Mission, British Columbia

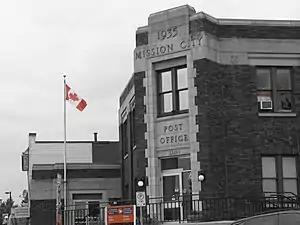
Mission Post Office, First Avenue at Welton Avenue in the heart of Mission's commercial core

Mission City's original retail core was in the small area of lowland between the CPR mainline and the river. Following the great flood of 1894 a few years after the town's founding, the core was relocated just north of the rail line at the foot of the hillside rising above the rail junction. This small commercial strip, originally named Washington Avenue, later Main Street and since the 1980s called First Avenue, is only four or five blocks long and was one of the principal commercial centres of the Fraser Valley for many decades and had a lively retail trade and social life. Following the 1894 flood, abandoned buildings and lots in the old downtown were taken over by Chinese merchants and workers, creating a Chinatown which lasted until the 1920s.